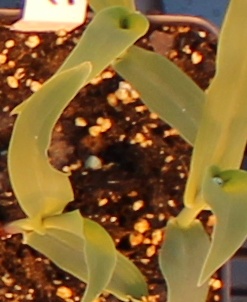
Label: Corn